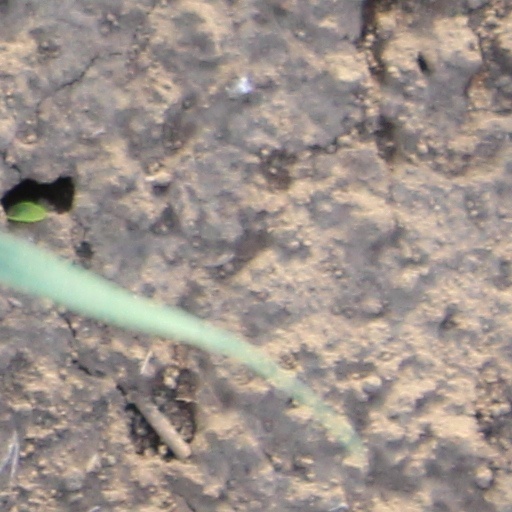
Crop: wheat